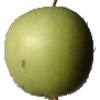
Label: apple_granny_smith